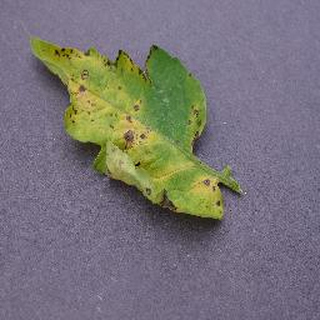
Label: tomato_septoria_leaf_spot